Duct leakage testing

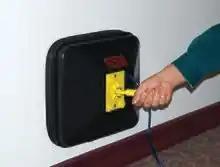
Small pressure pan application

A third test method to determine if ductwork is leaking to the outside is to use a pressure pan, which is a register cover with a pressure tap for a hose connection. With the house pressurized (or depressurized) to 50 Pa (-50 Pa) using a blower door, a pressure gauge is attached to the pressure pan by means of a hose. If the pressure difference is near zero, this indicates that the ductwork associated with that particular register is not connected to the outside. A pressure 5 Pa or above indicates that the duct work is connected to or leaking to the outside. A smaller pressure difference indicates greater leakage. This method does not quantify duct leakage, but serves to identify locations of ductwork runs that are leaking to the outside. It is more of a qualitative measure, used for fault isolation.